Tamworth, New South Wales

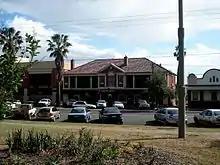
Tamworth Hotel in Marius Street

Tamworth is the largest and main retail centre for the New England and North West Slopes regions of New South Wales. Retail accounts for 22.5% of the working population and is the largest employer in the town.